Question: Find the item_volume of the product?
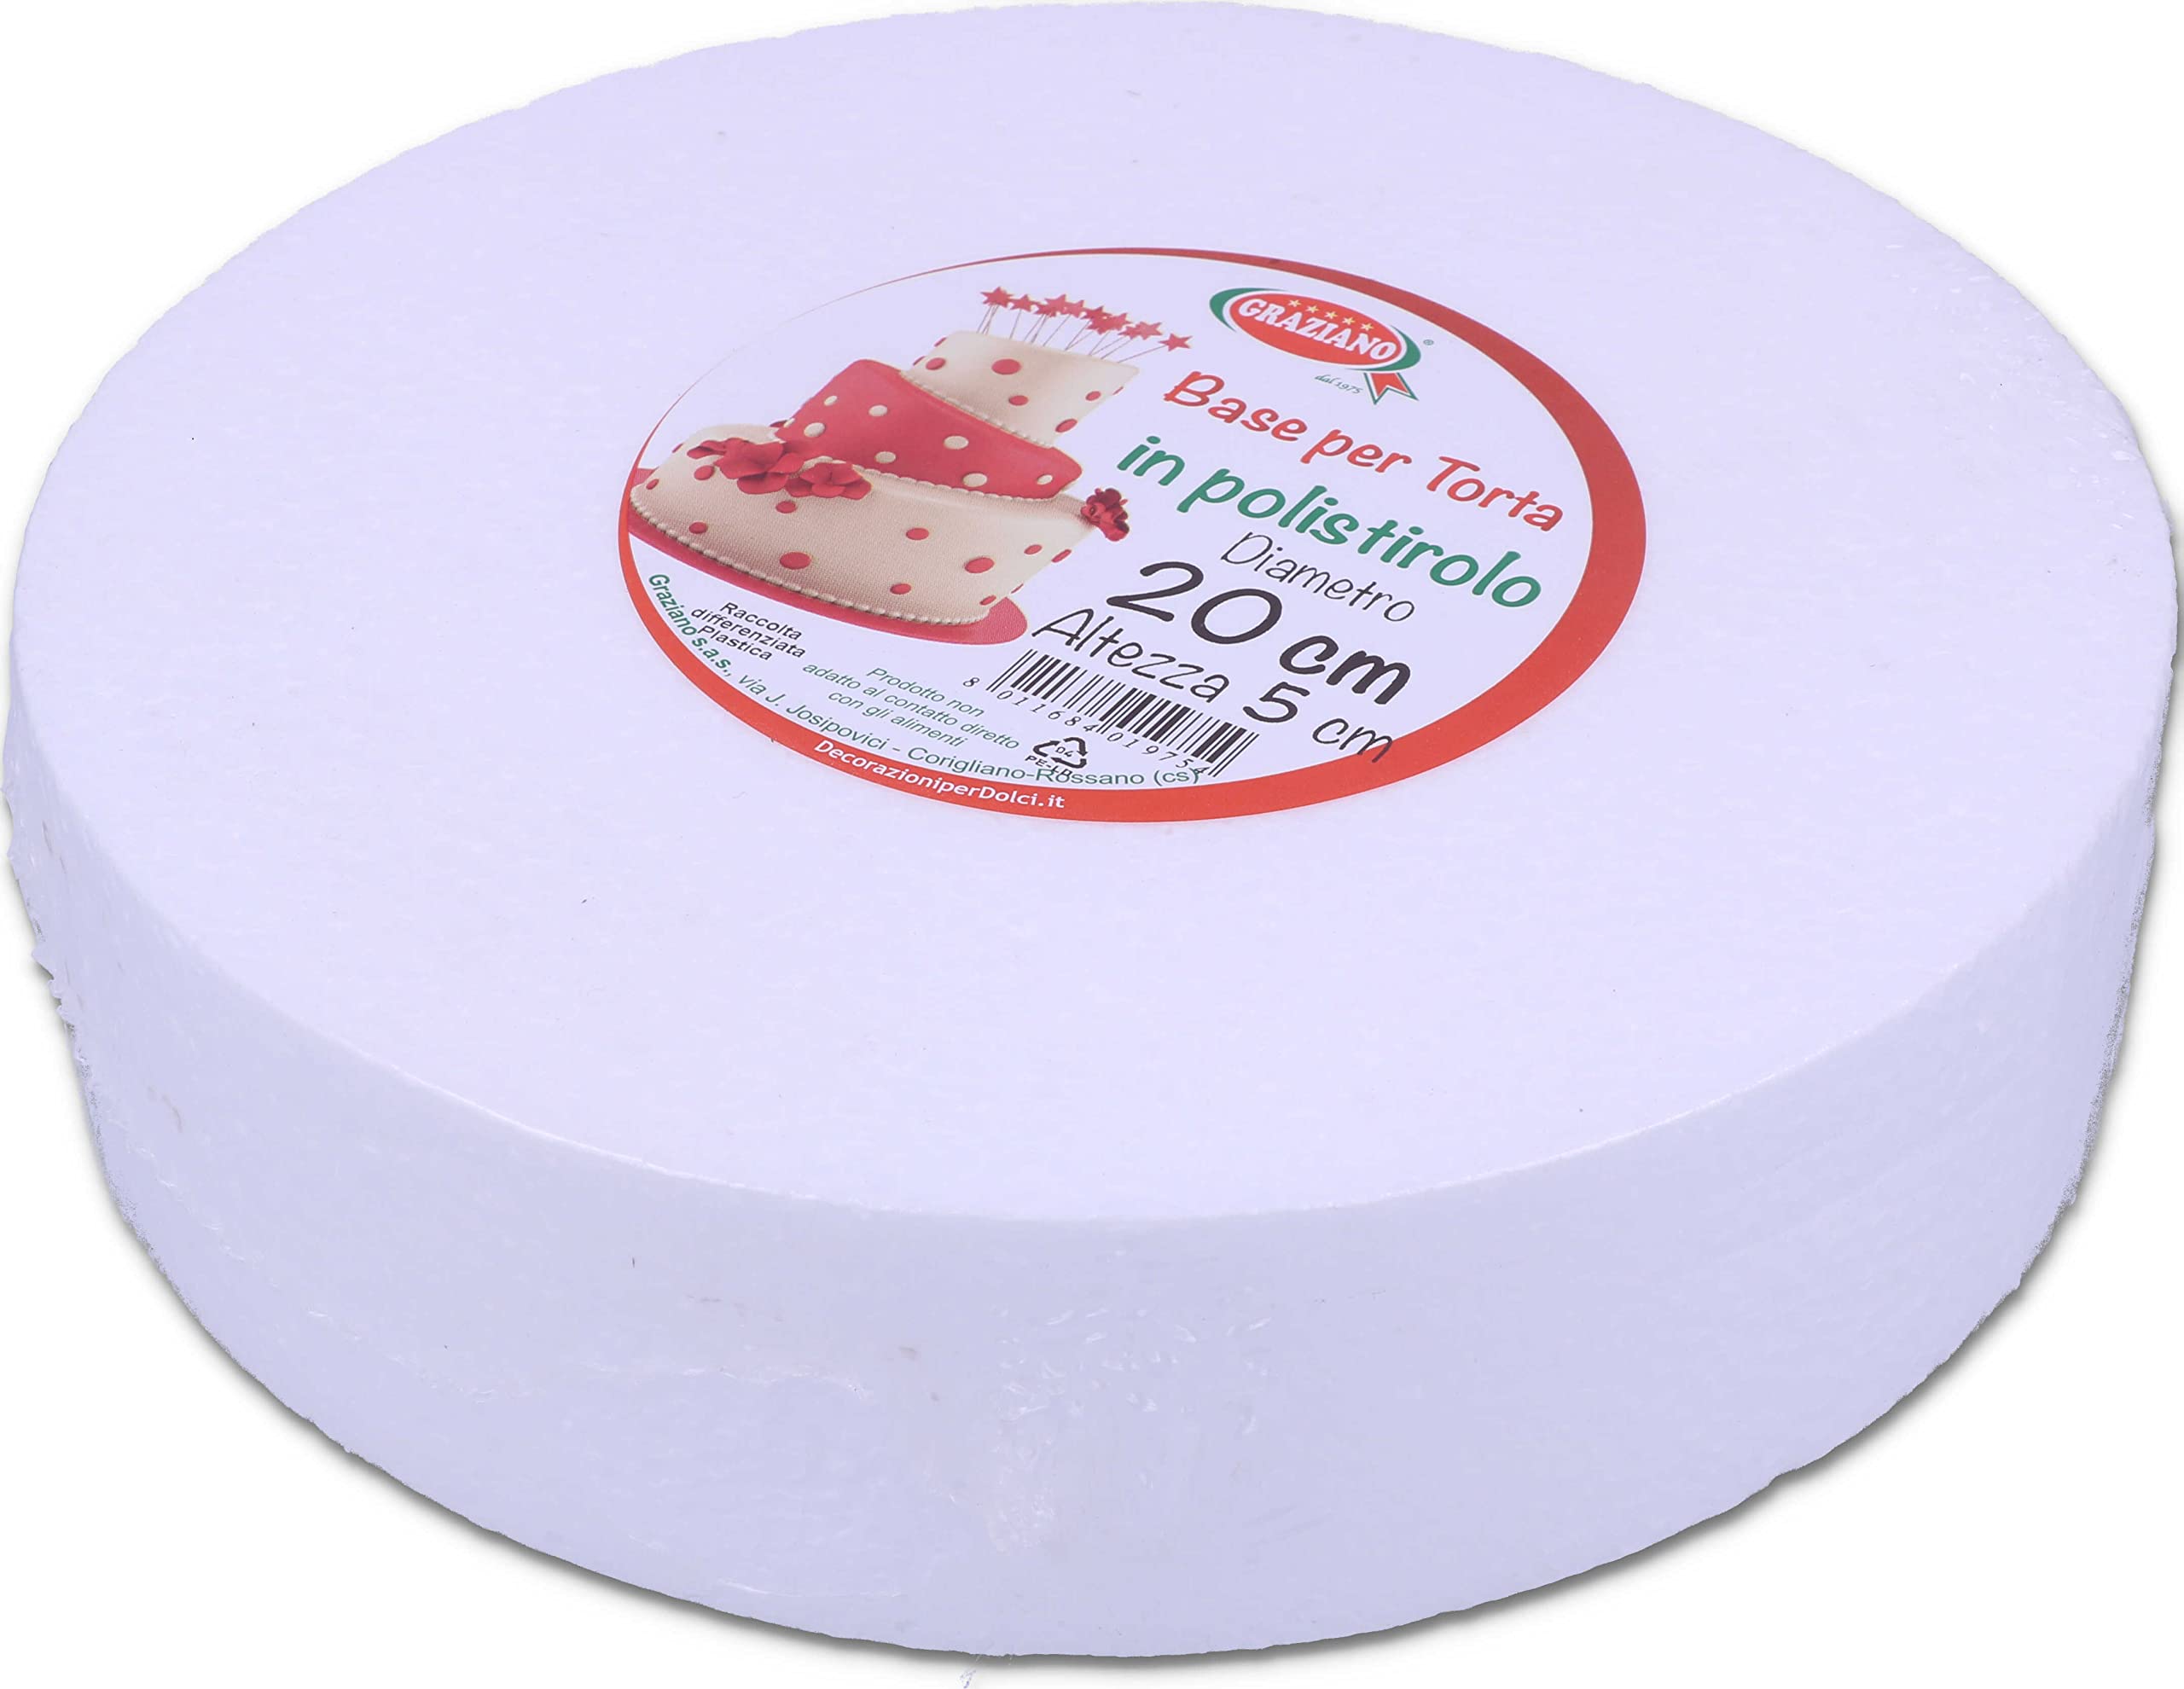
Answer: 11684019754.0 gallon